Kailis forced labor camp

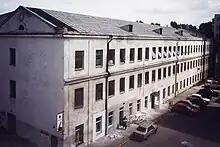
Former building of the camp in 2001

Kailis forced labor camp ("kailis" is Lithuanian for "fur") was a Nazi labor camp for Jews in Vilnius (pre-war Second Polish Republic, post-war Lithuanian SSR) during World War II. It was based on a pre-war fur and leather factory and mostly produced winter clothing for the German military. At its peak, after the liquidation of the Vilna Ghetto in September 1943, the camp housed about 1,500 Jews. The camp was liquidated and its workers executed at Ponary on 3 July 1944, just ten days before Red Army captured the city.